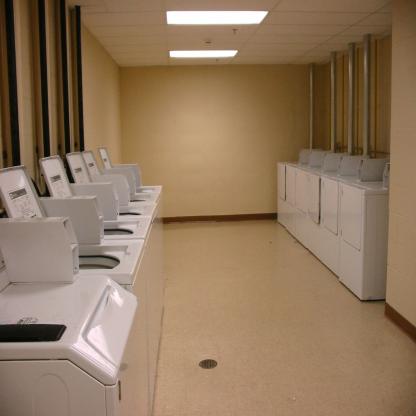
Scene: Indoor